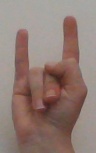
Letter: la